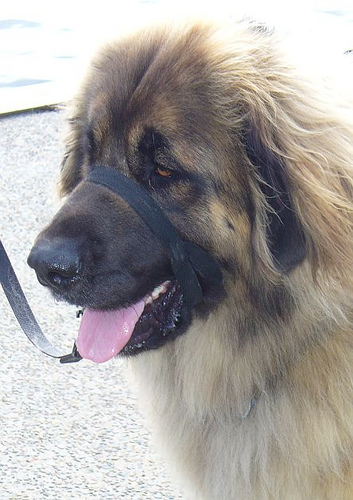
Breed: leonberger